St. George's Catholic Church (Bakersfield, Vermont)

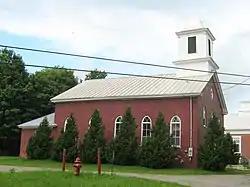

St. George's Catholic Church is a historic church and school building on Vermont Route 25 in Bakersfield, Vermont. Built in 1840, it housed the South Academy until 1888, when it was purchased by the Roman Catholic Diocese of Burlington. It served as a church until 1996, and has since then housed the local historical society. It is a prominent local example of Gothic Revival architecture, and was listed on the National Register of Historic Places in 2001.